Shenyang J-16

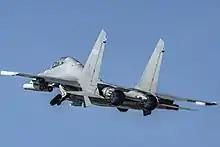
J-16 with WS-10 engines taking off

The J-16 entered service in 2015 and was officially revealed in 2017 during the People's Liberation Army's 90th anniversary parade.